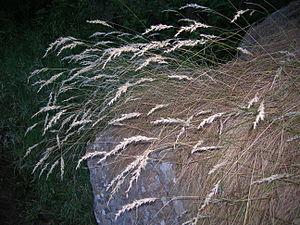
Austrodanthonia est un genre de Poaceae.